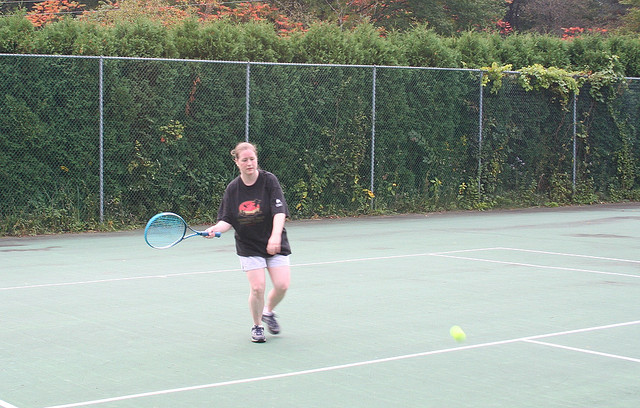
người phụ nữ áo đen đang chơi tennis trên sân